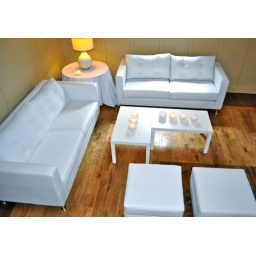
White lounge chairs and sofas provided by Noah's Event Services.